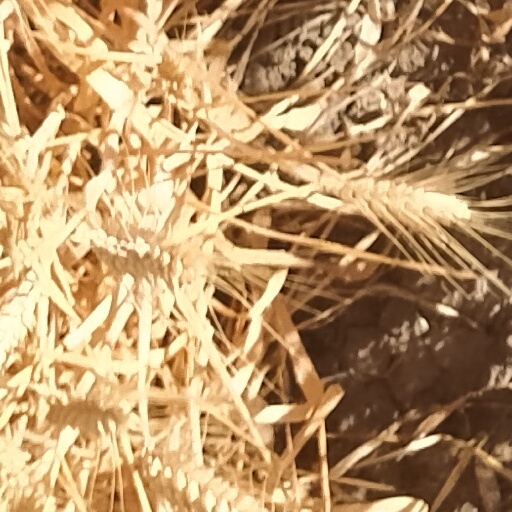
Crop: wheat